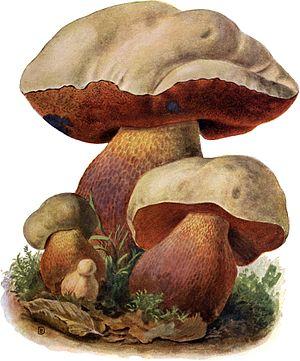
Les macromycètes ou macrochampignons sont des champignons dont la fructification est visible à l'œil nu. Ils s'opposent en cela aux micromycètes ou microchampignons qui ne peuvent être observé qu'au microscope, comme les levures ou les moisissures. Il s'agit d'une notion vague, aux limites peu claires, et qui ne recouvre aucune réalité évolutive ou taxinomique tangible. Elle est souvent utilisée pour désigner de manière savante les « champignons » de la langue courante, c'est-à-dire ceux susceptibles d'être récoltés pour l'alimentation ou d'autres usages.